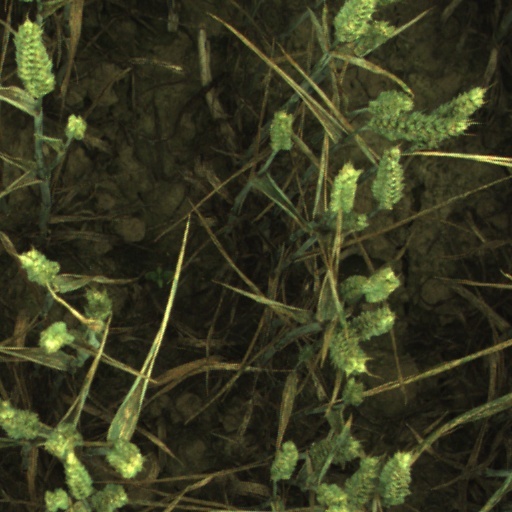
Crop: wheat